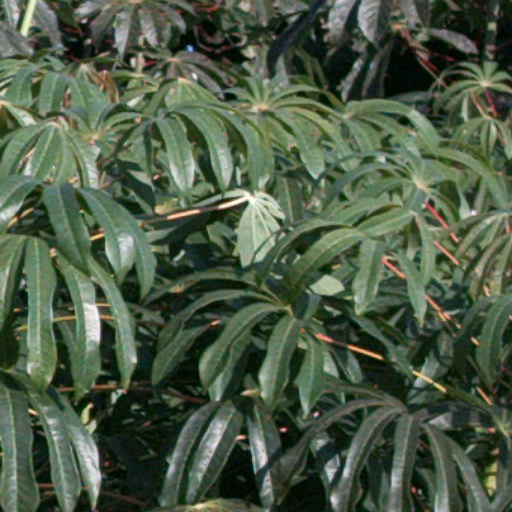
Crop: cassava